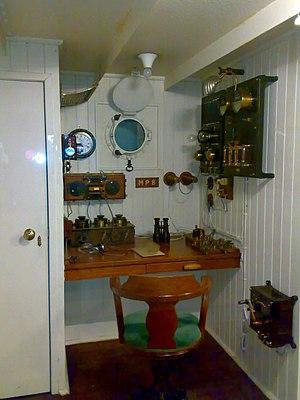
Au début du XXᵉ siècle, le détecteur magnétique était l'un des premiers dispositifs capables de rendre les signaux radios audibles avec une paire d'écouteurs ou un casque audio.
La télégraphie sans fil, également appelée TSF et radiotélégraphie permet d'écrire à distance en utilisant des ondes électromagnétiques.
La fréquence de 500 kHz est la fréquence de détresse et d'appel en radiotélégraphie Morse ’ pour les stations du service mobile maritime et aéronautique .) travaillant dans la bande comprise de 415 kHz à 526,5 kHz, avec une portée d'exploitation jusqu'à 1 000 km.
L'ancien métier d’Officier radiotélégraphiste de la marine marchande remonte au début du XXᵉ siècle à une époque où les navires communiquaient principalement en radiotélégraphie.